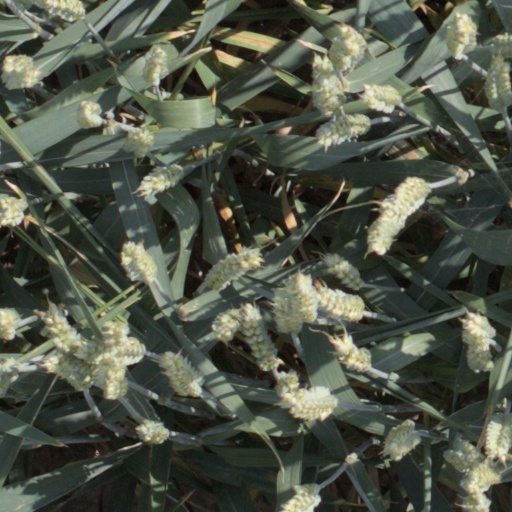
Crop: wheat